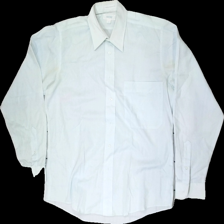
View: front
Type: Shirt
Category: Men
Brand: Not in the list
Brand text on label: NOW
Colors: Green
Material: 74% polyester, 26% cotton
Cut: Regular
Size: S
Season: Summer
Stains: Major
Price range: <50
Recommended usage: Export